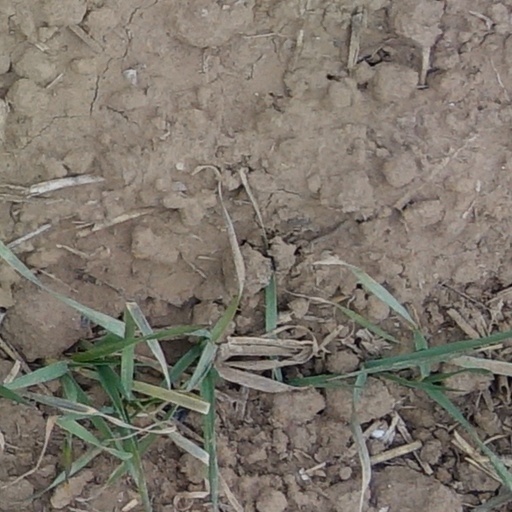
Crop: wheat